Paul K. Chappell

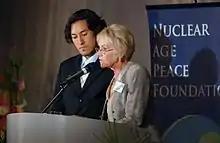
Paul speaking at the Nuclear Age Peace Foundation

Chappell was born in 1980 in Maryland, and was raised in Alabama, an only child in a multi-racial family. His mother is Korean, and moved to the US when she was in her thirties; his father (d. 2004) was Black, and was raised in the segregated South. His father enlisted in the US military and fought in both the Korean and Vietnam wars retiring as a Command Sergeant Major, the highest enlisted rank. When Chappell was 4 years old, his father suffered a major mental break from which he would never recover. Chappell became the victim of his father's war trauma, suffering from violent abuse throughout his school.